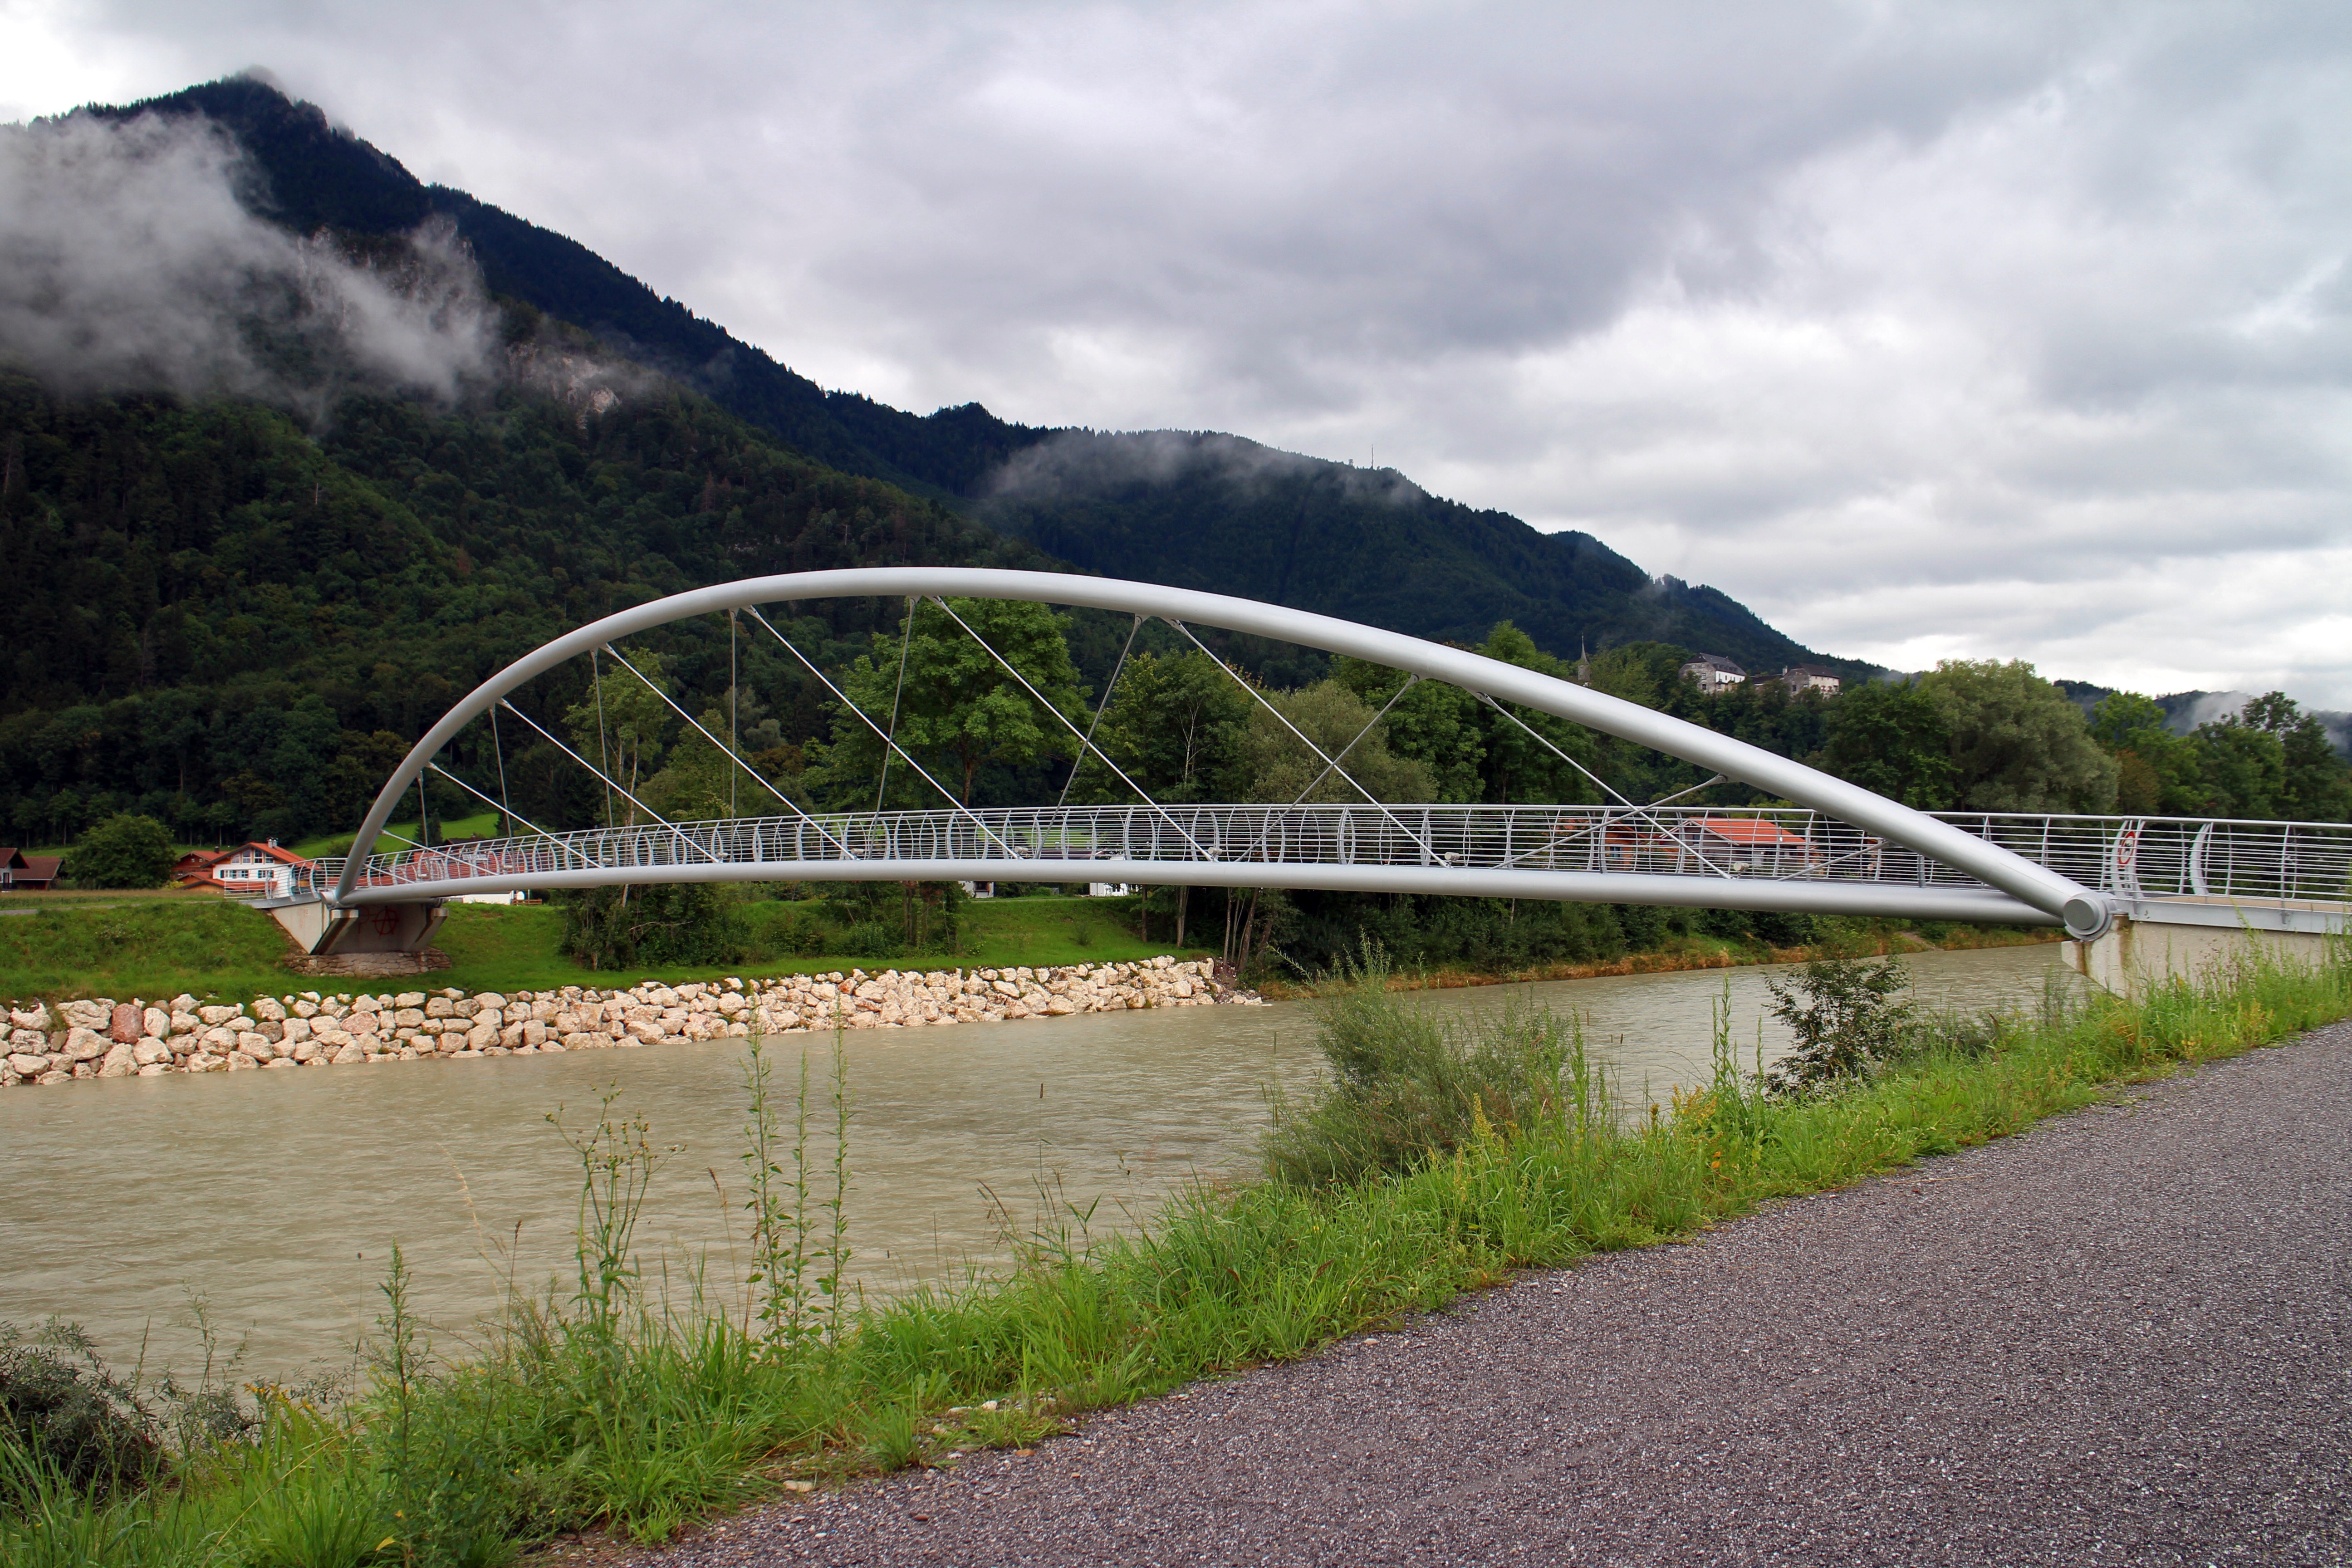
architecture, bridge, highway, building, river, steel, construction, metal, reservoir, modern, waterway, design, mountains, steel structure, bridge construction, steel bridge, metal frame, metal rods, cable stayed bridge, arch bridge, nonbuilding structure, controlled access highway